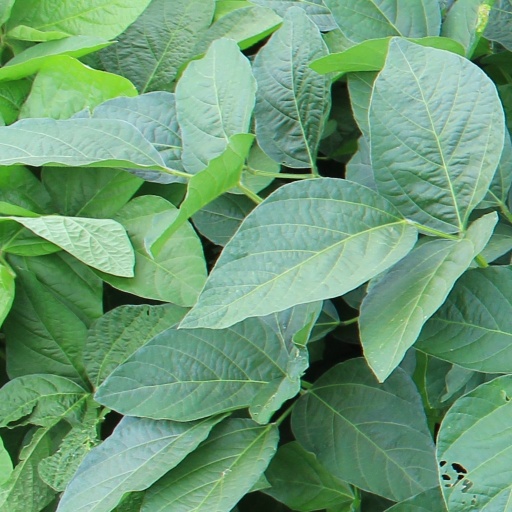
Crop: soybean